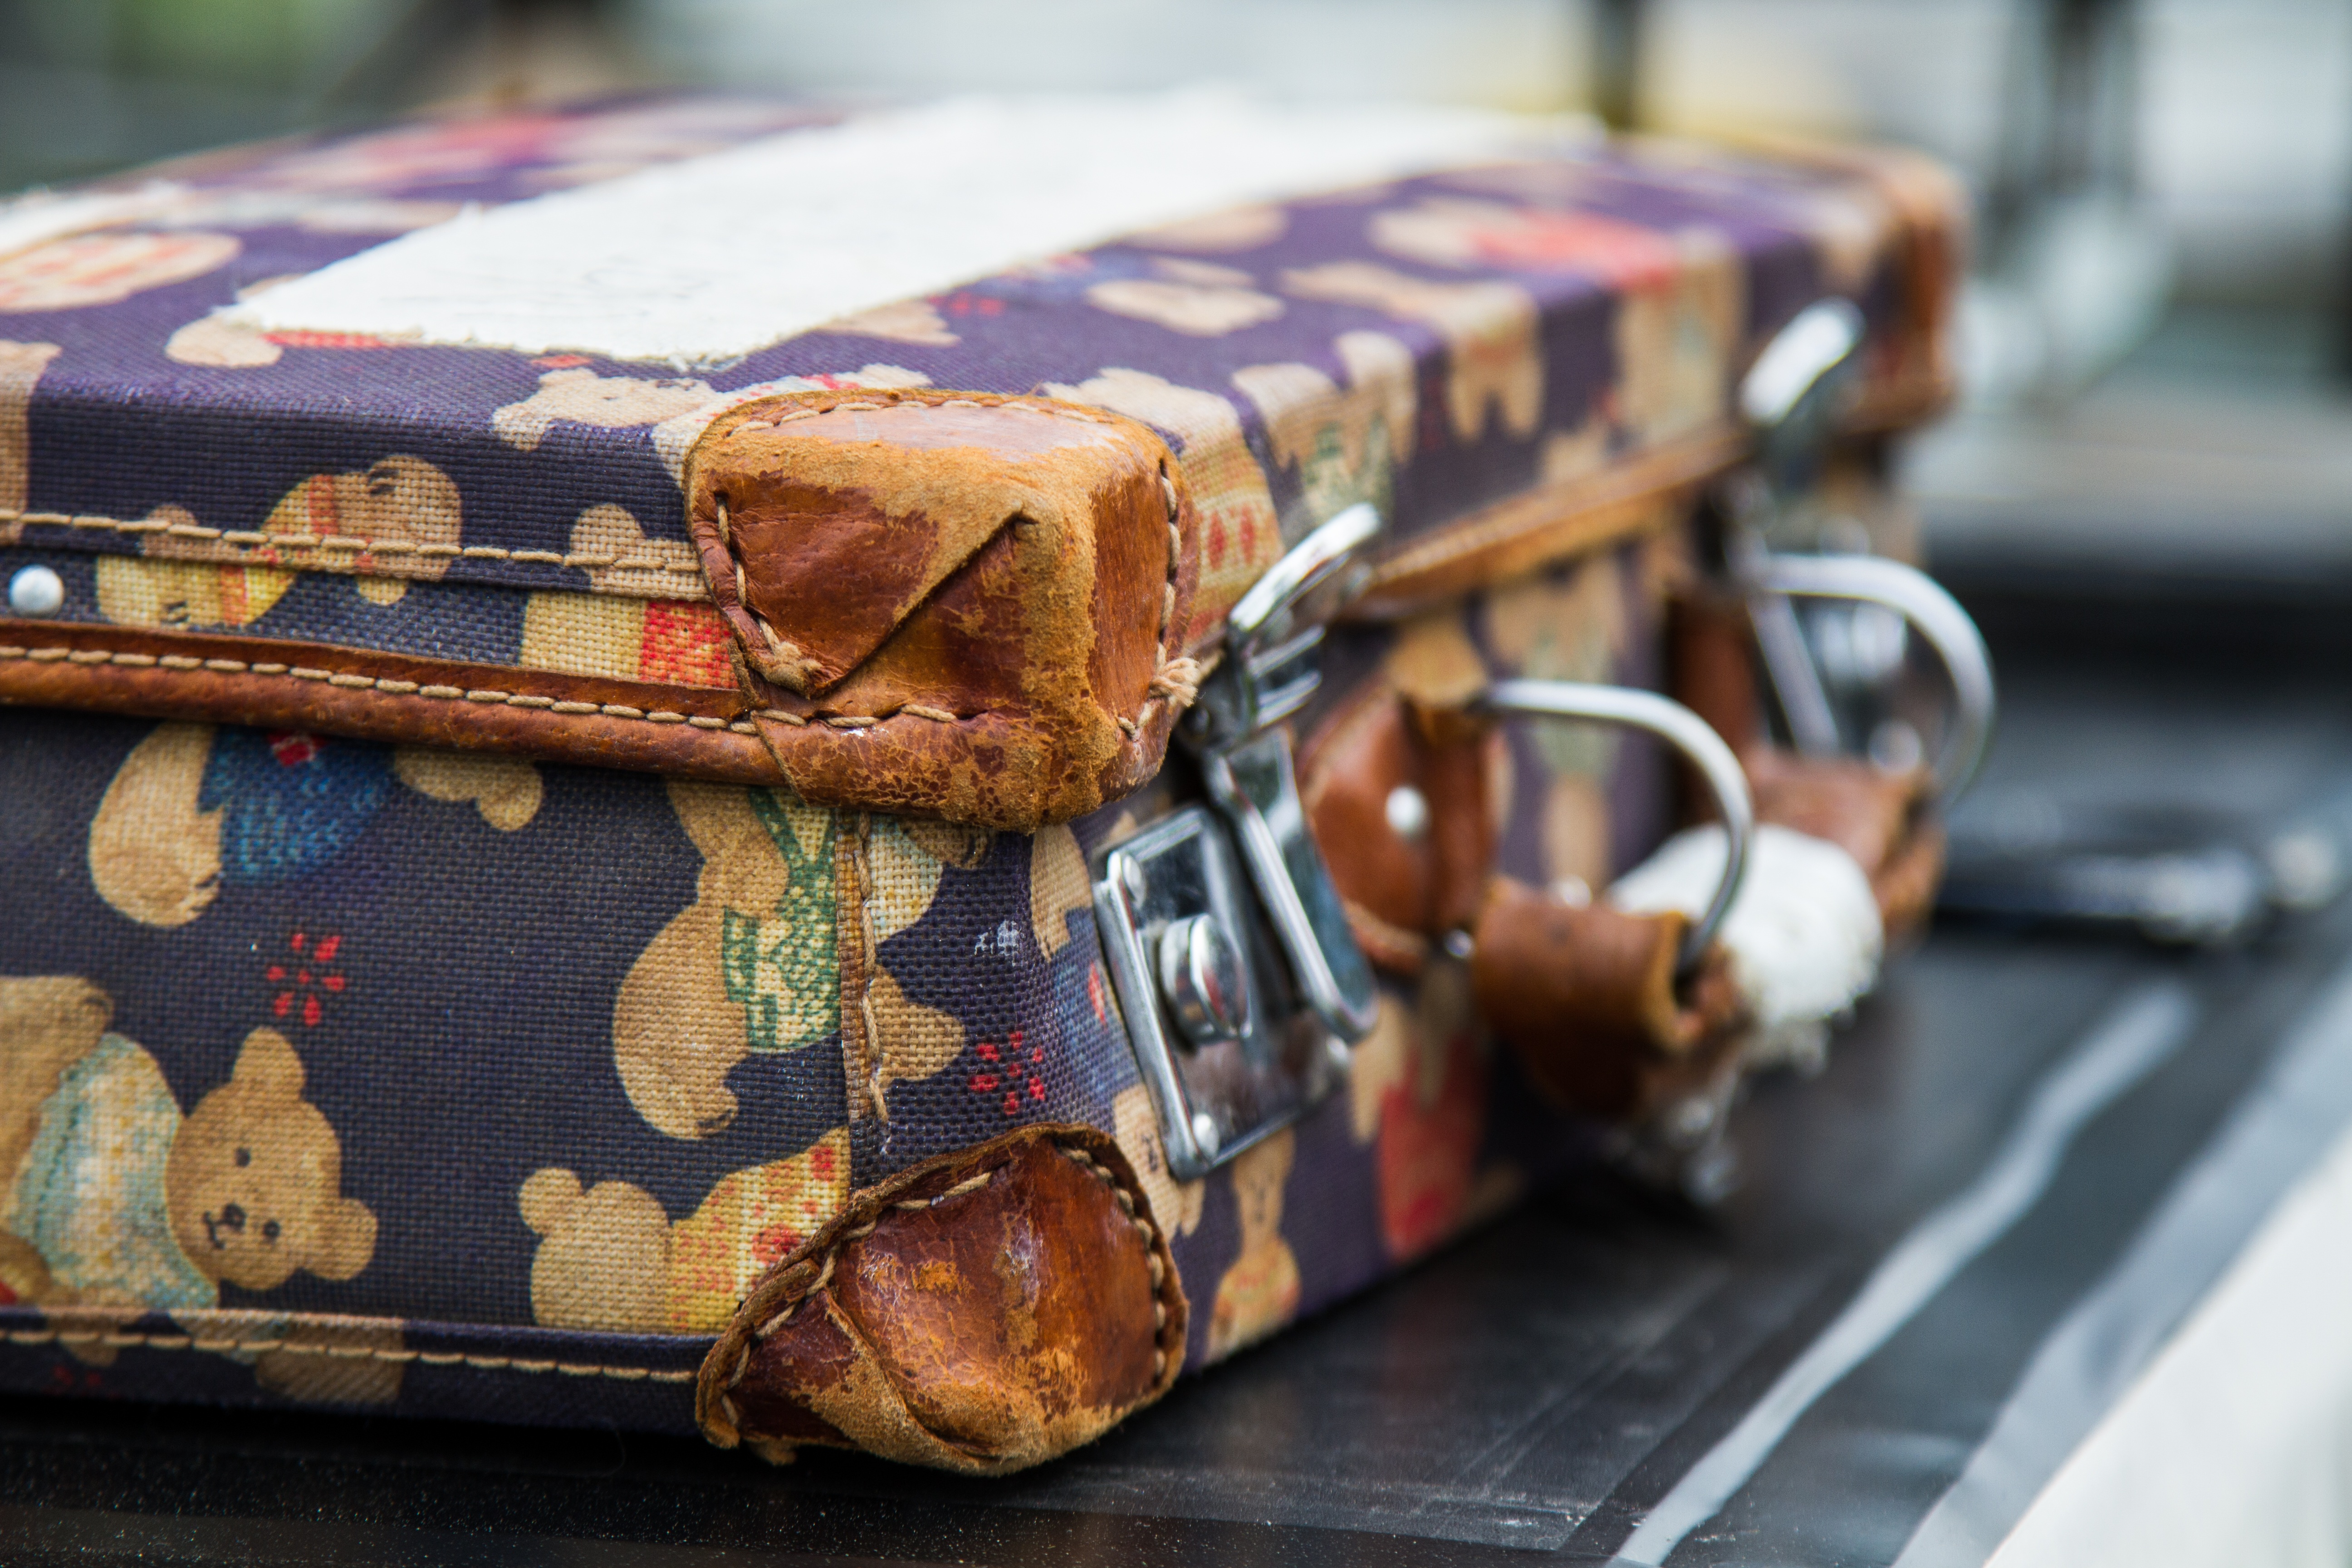
travel, meal, food, produce, baking, luggage, theater